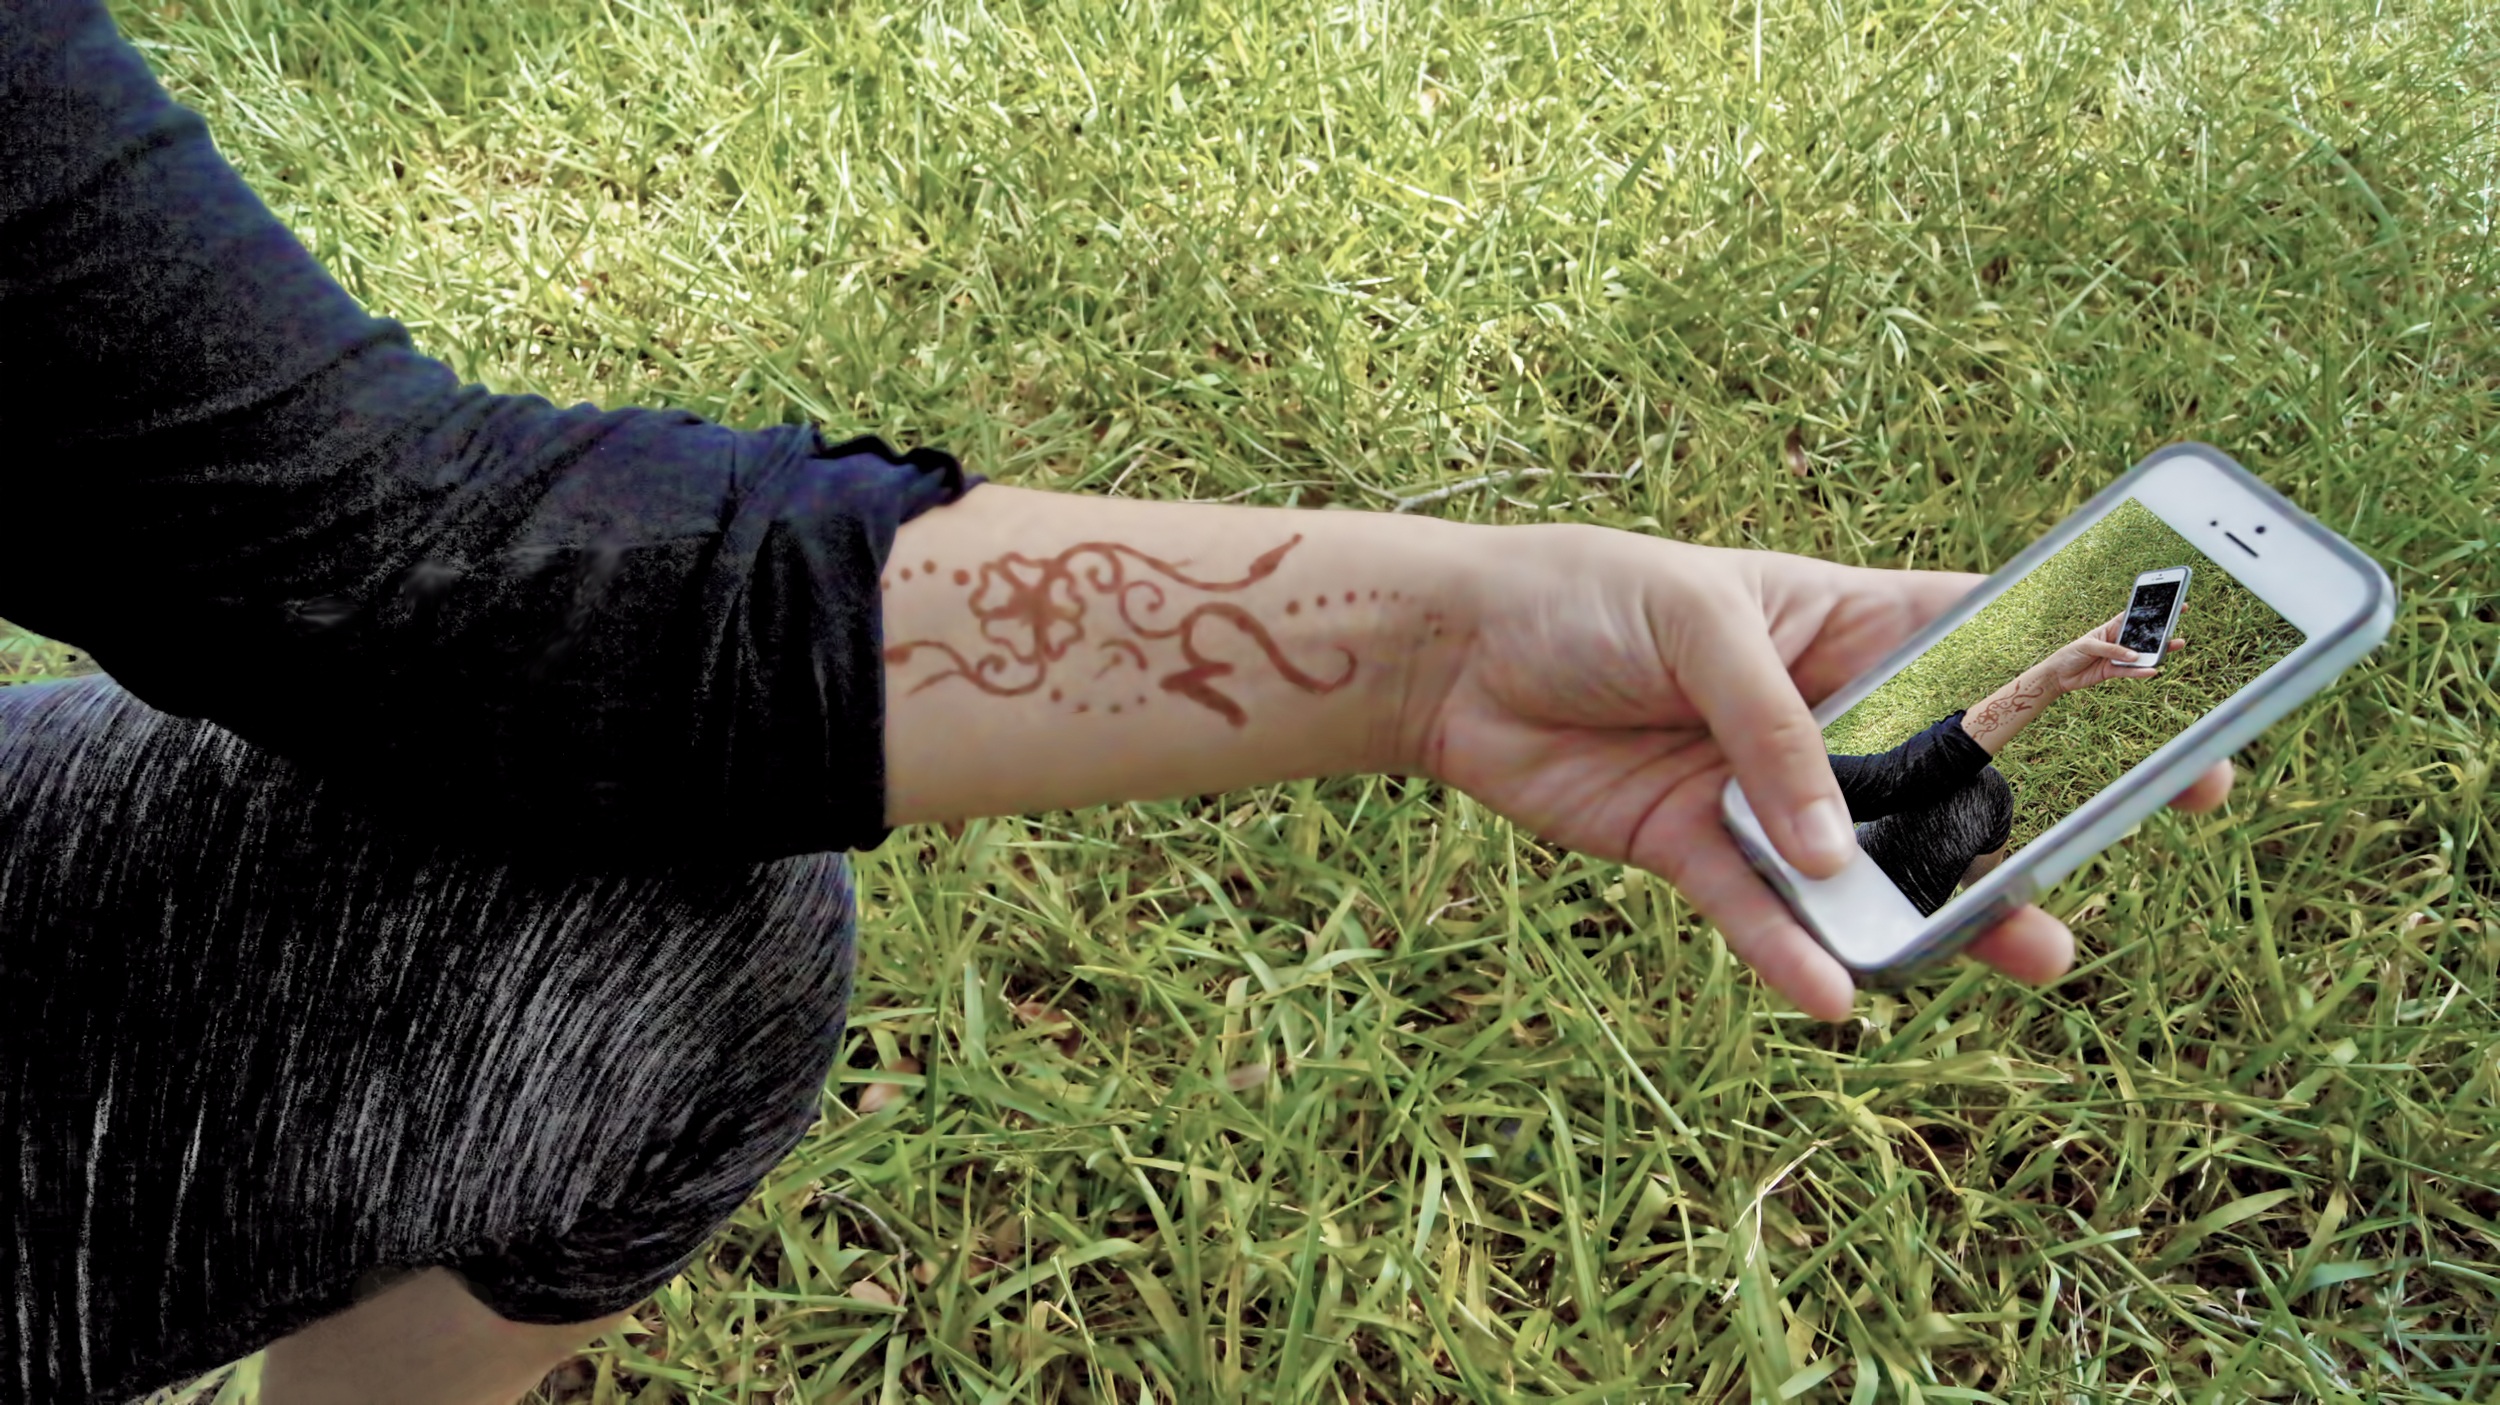
iphone, smartphone, mobile, hand, apple, grass, technology, lawn, leg, internet, arm, human body, display, online